Kirkegata (Levanger)

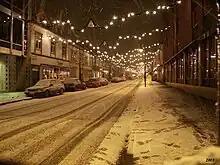
Kirkegata with Christmas decorations

Kirkegata is the main street of the town of Levanger which is located inside Levanger Municipality in Trøndelag county, Norway. The street is parted on the middle by "Øverparken" with the famous fountain and the town square, referred to as "Torget" by locals. The current/"modern" street plot of Levanger was laid out by the Swedish king Carl III in the early 19th century.